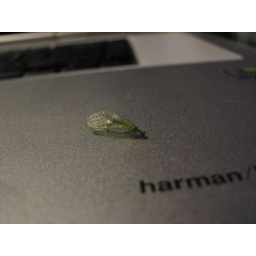
Found this little guy under my shirt after a motorcycle ride lastnight.